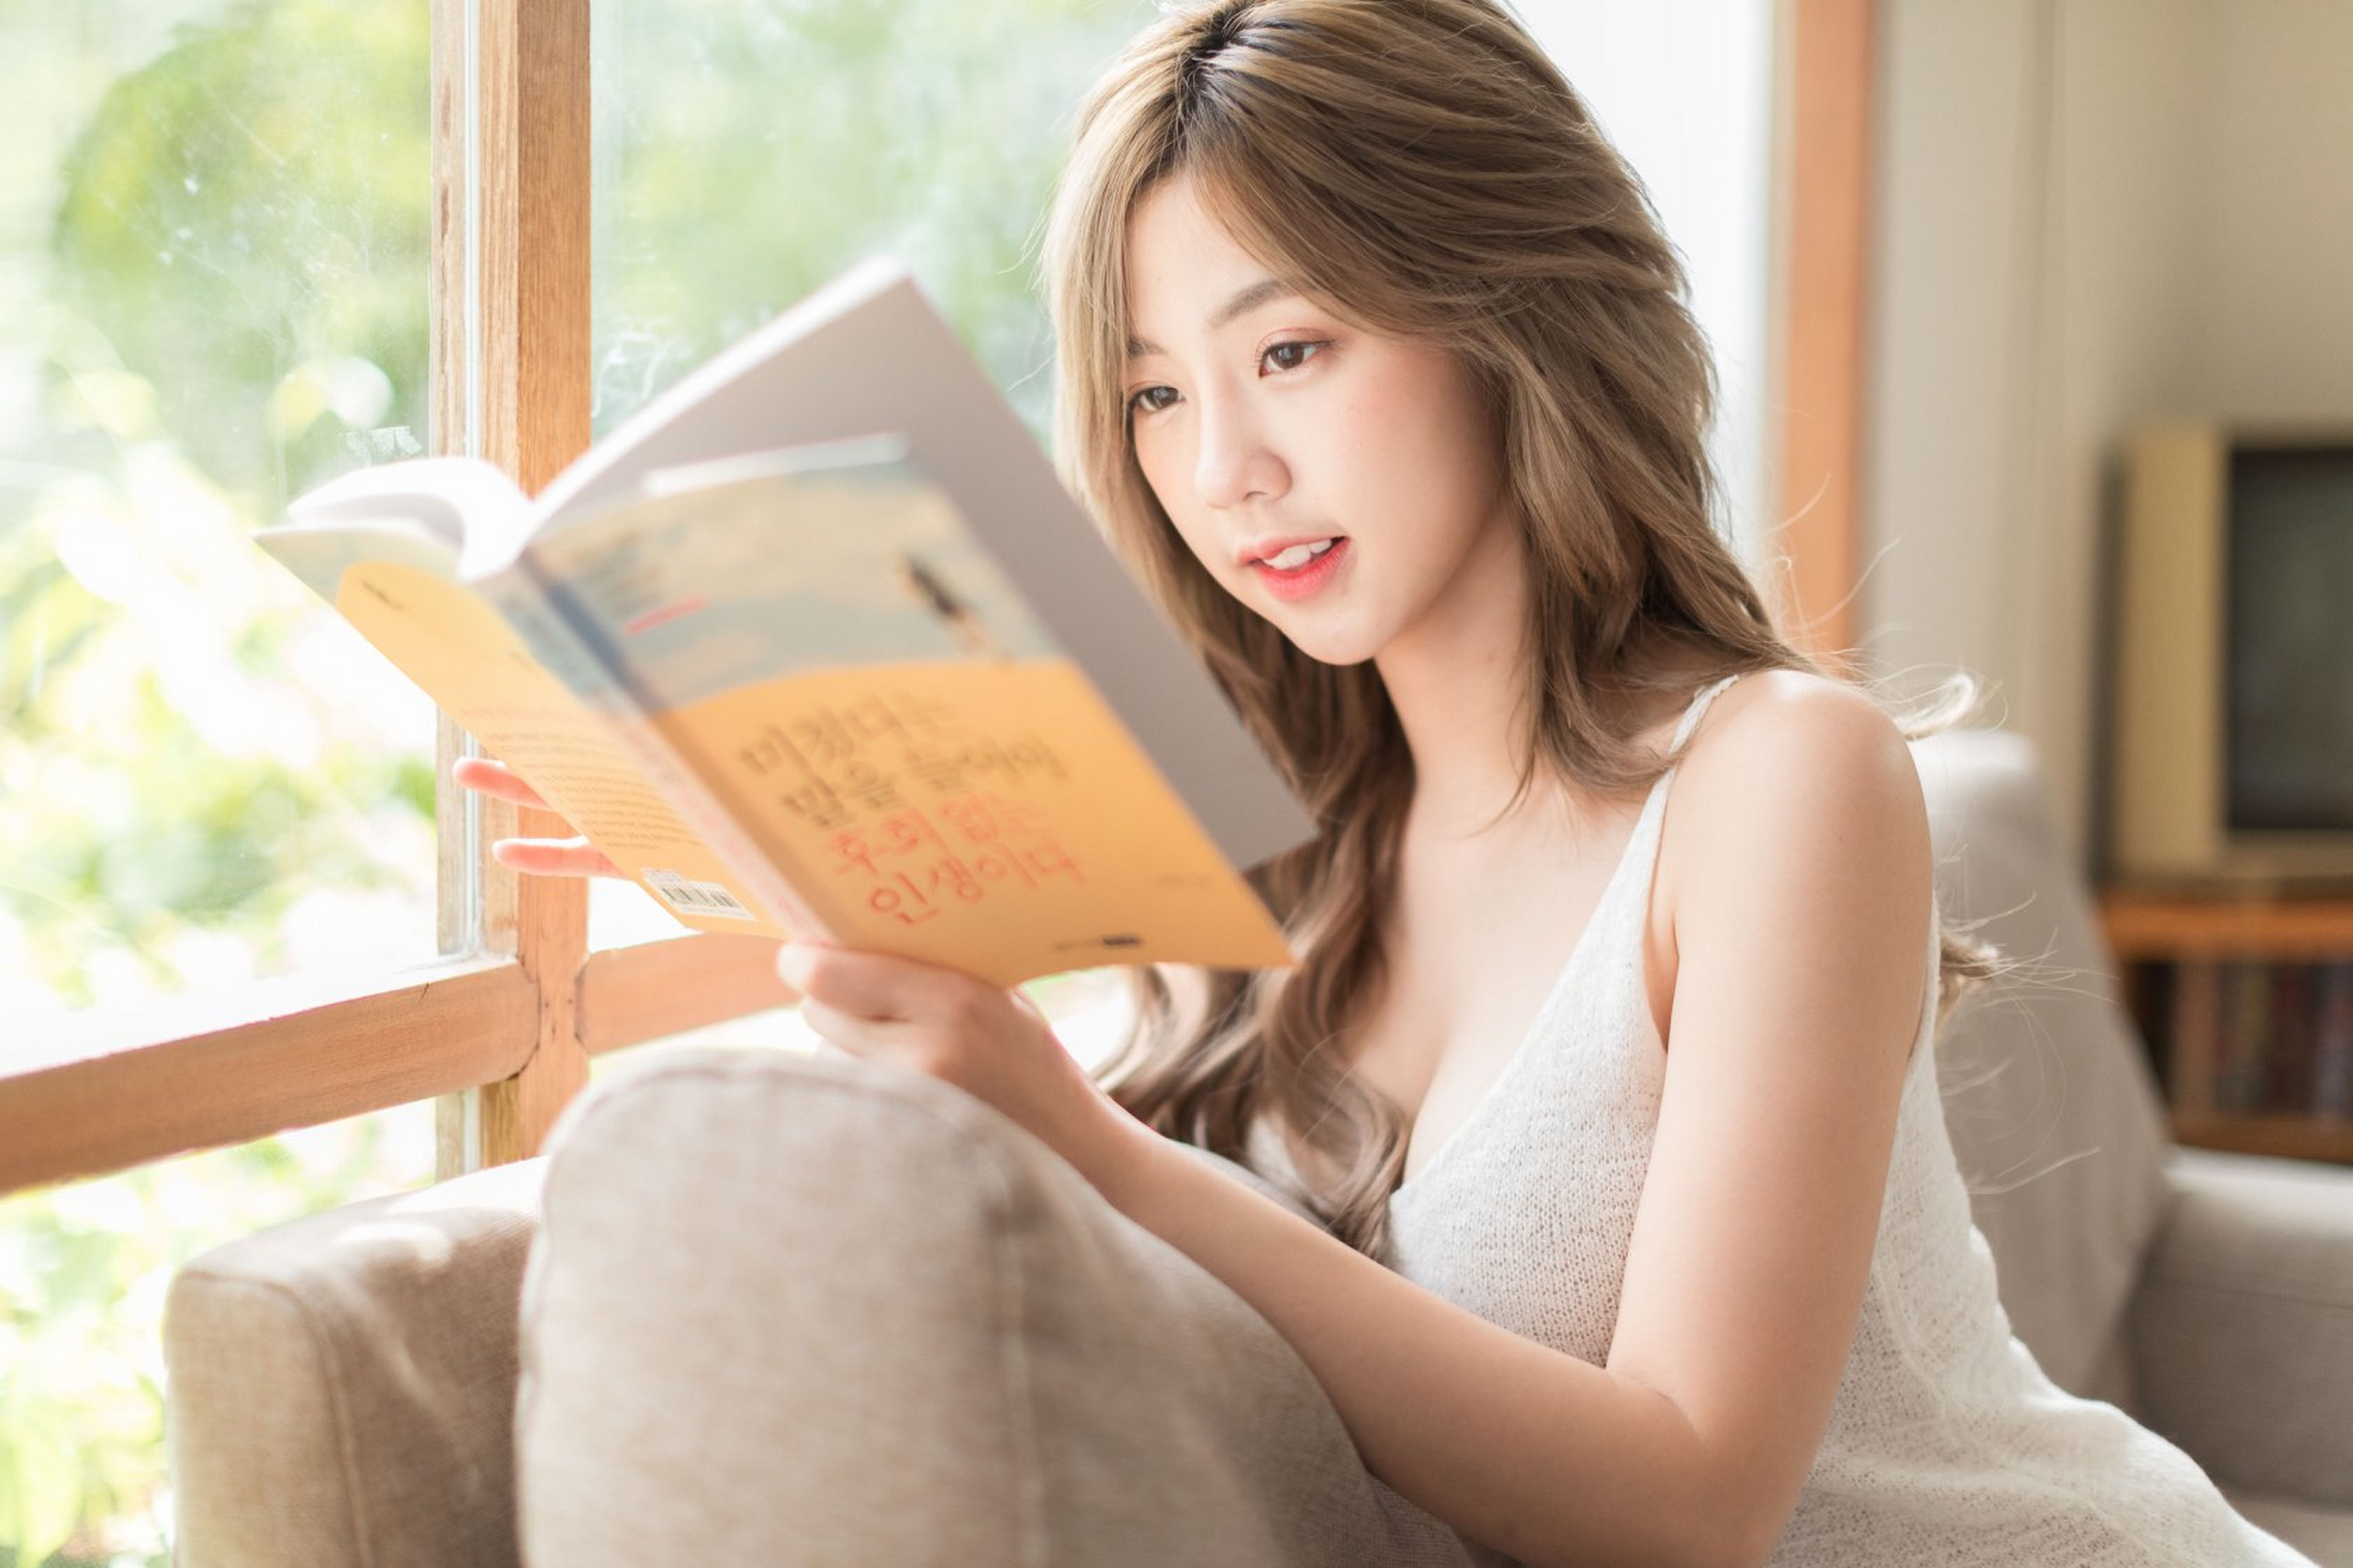
asian, girl, woman, wallpaper, sexy, models, photography, emotions, people, clothing, beauty, sweetness, portrait, skin, reading, sitting, happy, dress, long hair, brown hair